Brooklyn Union Gas Company Headquarters

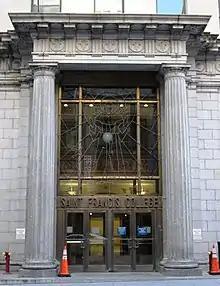
The entrance to the building in 2013

St. Francis College announced in April 1960 that it would buy 176 and 180 Remsen Street, as well as three adjacent five-story buildings at 162 to 166 Remsen Street, and convert them into a new Downtown Brooklyn campus. 176 Remsen Street would host classes for 1,200 students each during the day and night, while 180 Remsen Street would become a student union building. The college was also supposed to retain its old campus on Butler Street, but the Butler Street campus was razed in 1965. The college's development director Jarlath Murphy had selected the site so the institution could remain in the "heart of Brooklyn". The Remsen Street site was also close to the New York City Subway, the Long Island Rail Road, and several bus routes, making it ideal for St. Francis College, which was a commuter college. The structures cost $1.25 million (equivalent to $ million in ). The Brooklyn Union Gas Company leased back both buildings until its new nearby headquarters was completed, and the gas company moved out during March 1962. Work began that May. The renovation of the first two buildings was scheduled to be completed in September 1963, but this date was pushed forward to September 1962 due to increases in enrollment.